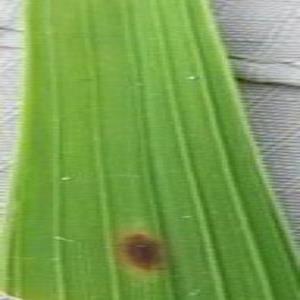
Disease: Brownspot